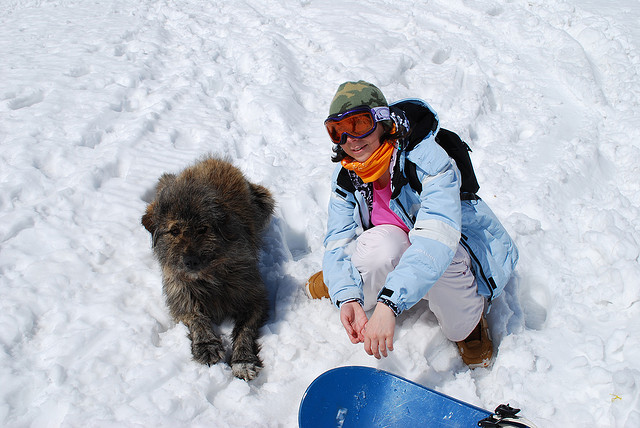
user: Given an image and a question. Answer the question in a short answer. Question: What type of dog is that? Short Answer:
assistant: chow